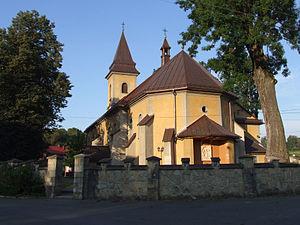
Raba Wyżna est un village dans la gmina de Raba Wyżna.